County Road 707 (Treasure Coast)

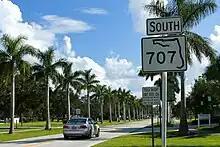
A sign for (former) Florida State Road 707 in Fort Pierce, before the road was decommissioned and turned over for county maintenance.

CR 707 exists in two sections. One extends along Beach Road, a former segment of SR A1A, from US 1 and SR 811 in Jupiter to CR 708 in Jupiter Island. The northern segment follows an old alignment of Dixie Highway from CR 723 in Stuart to SR A1A in downtown Fort Pierce. This segment is also known as Dixie Highway and Indian River Drive and runs parallel to the Florida East Coast Railroad tracks from Fort Pierce to Jensen Beach. Communities served by this segment include Eden, Walton, Ankona, and Eldred.